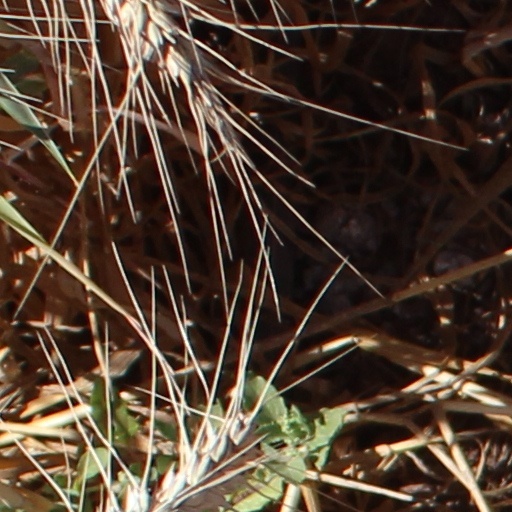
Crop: wheat